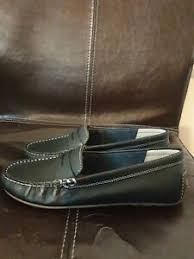
Label: Boat